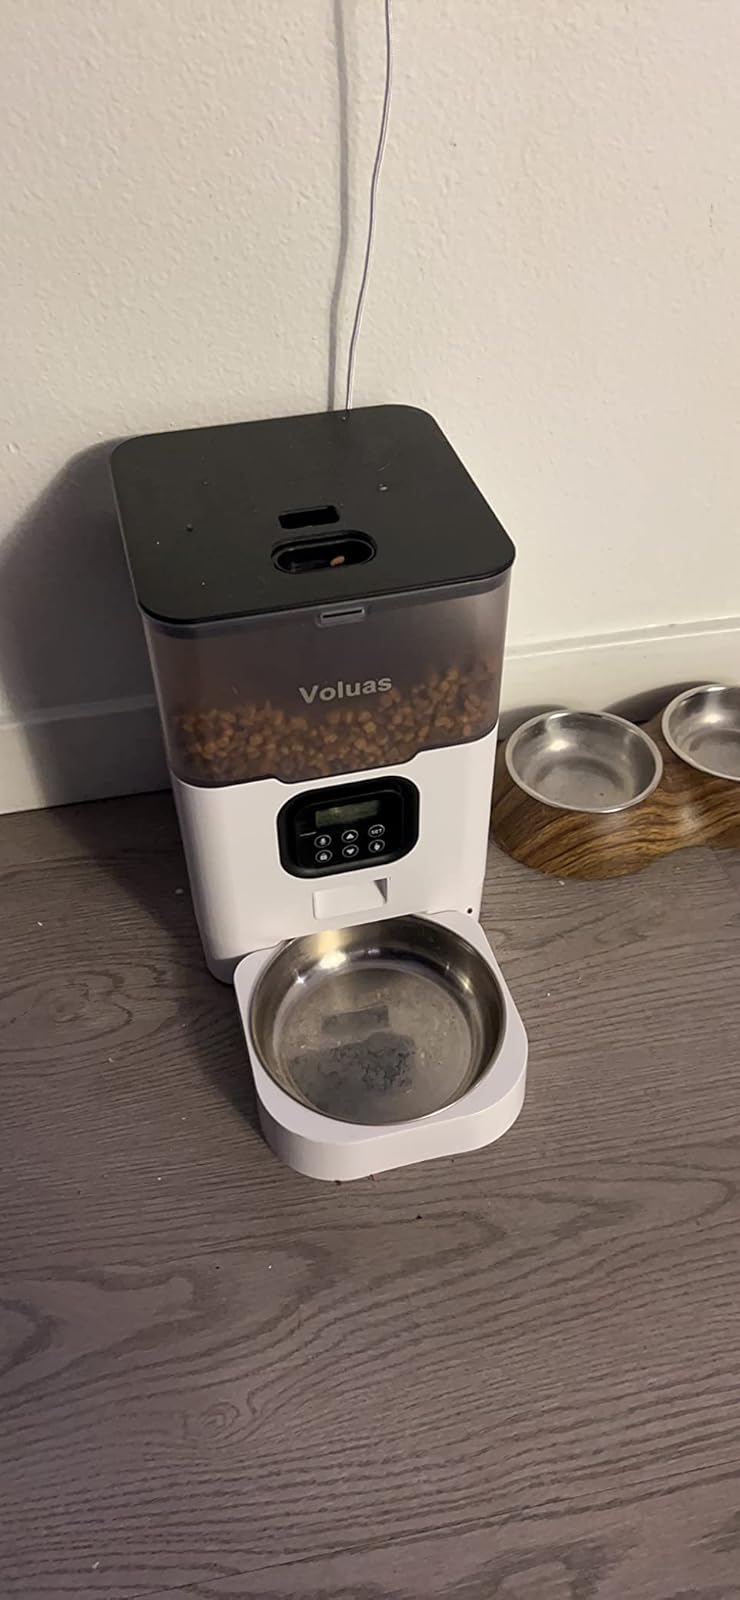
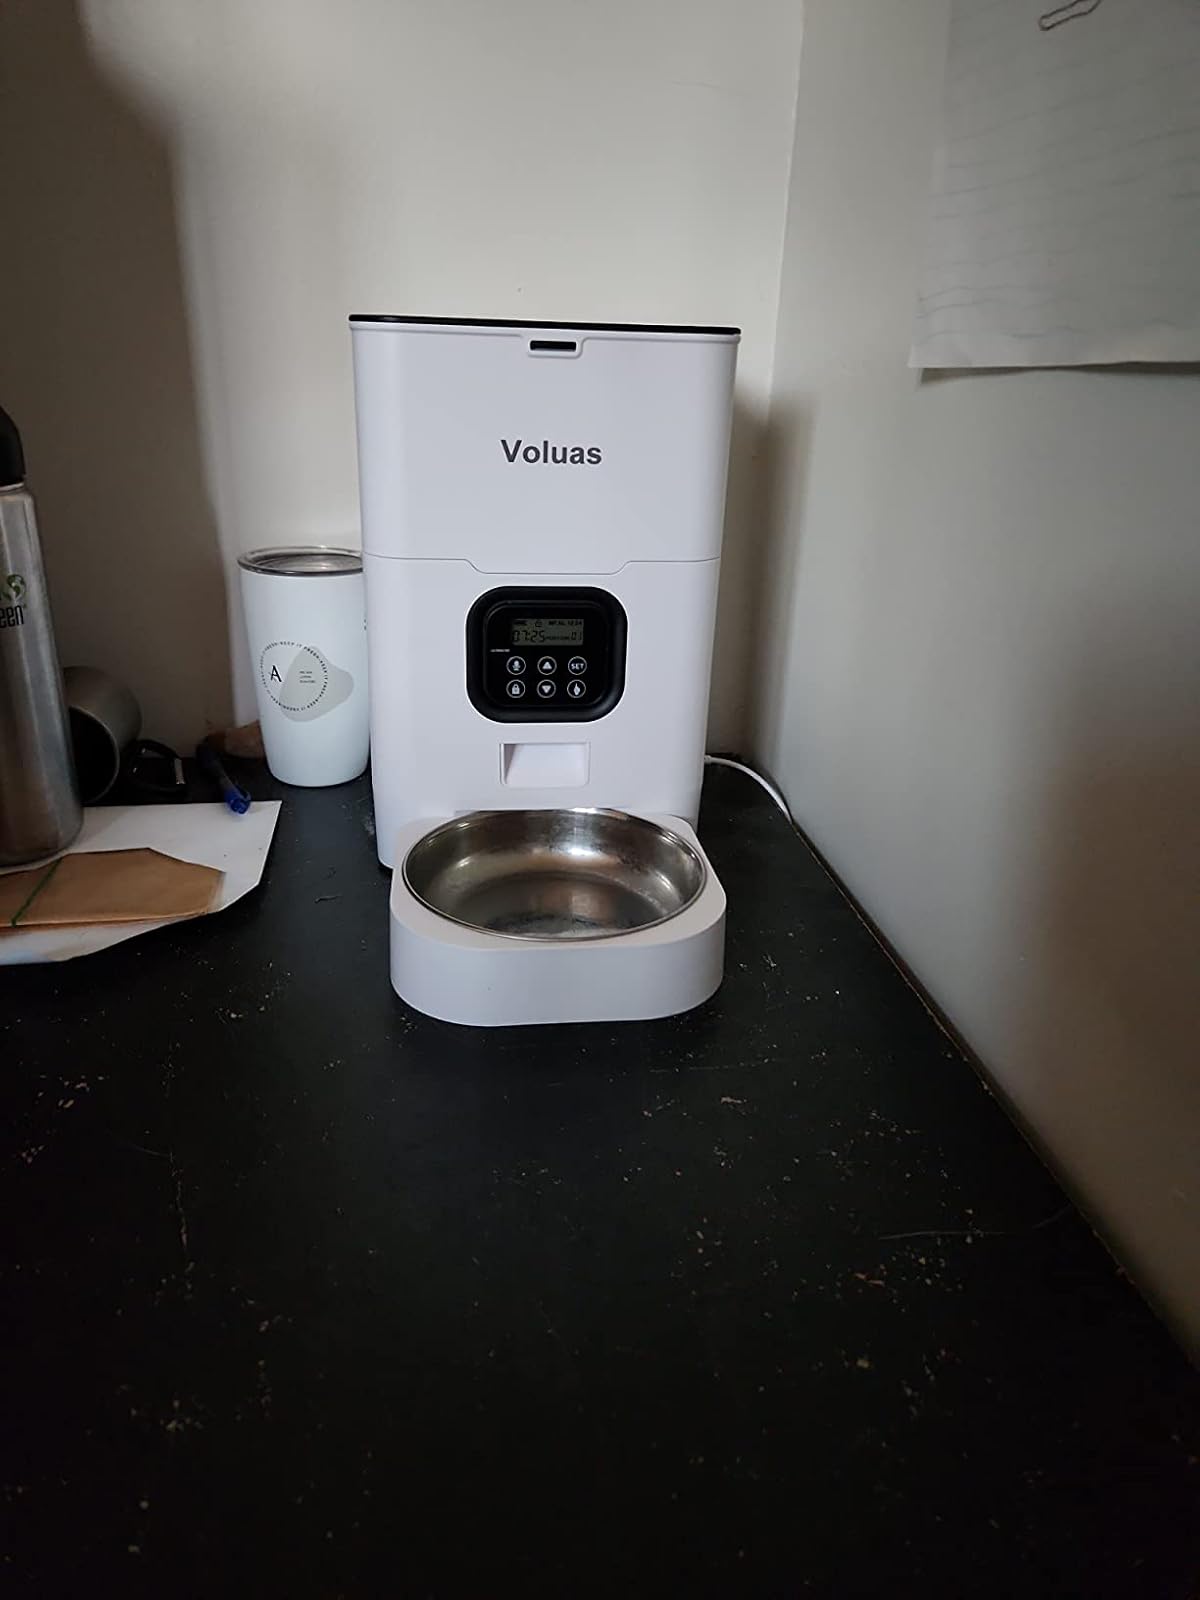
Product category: items_feeder
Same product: no